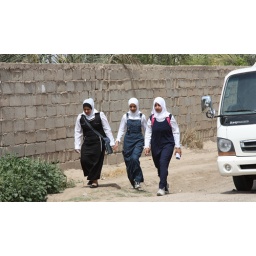
Iraqi girls walking home from school in Arab Jabour